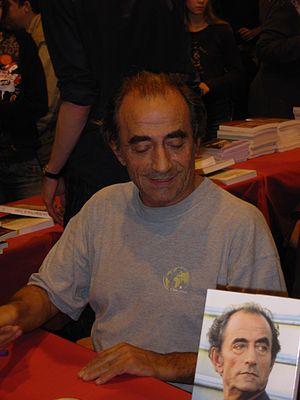
Richard Bohringer au salon du livre de Colmar (Haut-Rhin, France)."